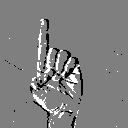
ASL letter: d